Gilbert the Great

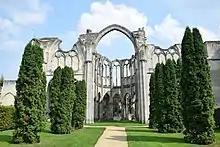
Ourscamp today

Prior to coming to Cîteaux, Gilbert served as the abbot of from 1143. In 1164, he wrote the statutes of the Order of Calatrava. In 1165, he received from Pope Alexander III the exemption of the Cistercians from episcopal jurisdiction. When, in 1166, the dispute between King Henry II of England and Archbishop Thomas Becket embroiled the Cistercians, Gilbert asked Becket to leave Pontigny Abbey, where he was staying.